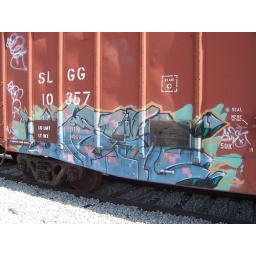
Some neat graffiti on a train car parked in Quincy, Ohio.